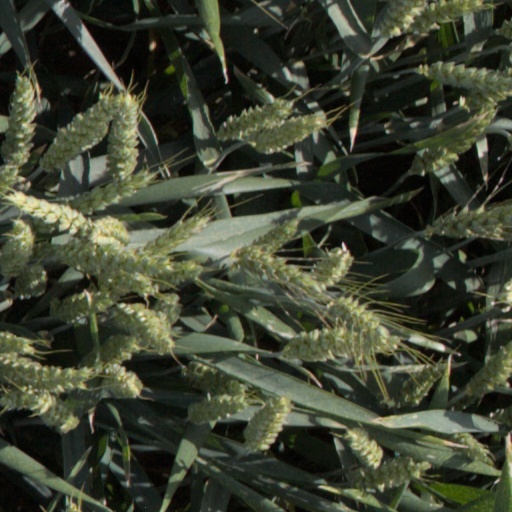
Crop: wheat